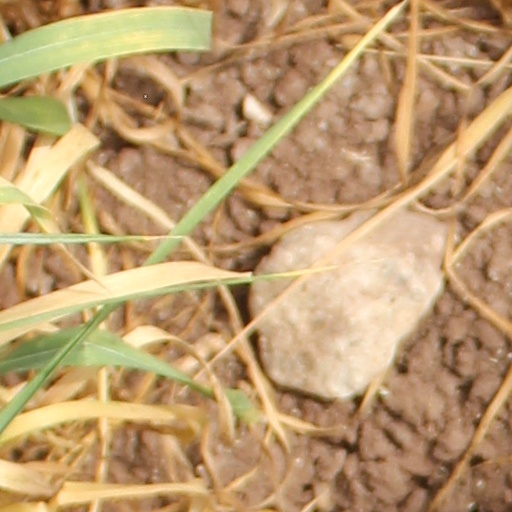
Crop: wheat